Stuffed toy

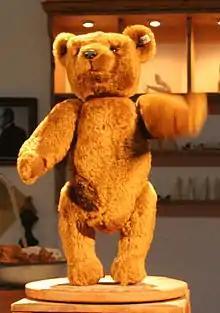
Replica of an original 1903 "Steiff Bär PB 55" with moveable limbs, Steiff-Museum, Giengen, Germany

A stuffed toy is a toy with an outer fabric sewn from a textile and stuffed with flexible material. They are known by many names, such as plush toys, plushies and stuffies; in Britain and Australia, they may also be called soft toys or cuddly toys. In the late 19th century, Margarete Steiff and the Steiff company of Germany created the first stuffed animals, which gained popularity after a political cartoon of Theodore Roosevelt in 1902 inspired the idea for "Teddy's bear". In 1903, Peter Rabbit was the first fictional character to be made into a patented stuffed toy. In 1921, A. A. Milne gave a stuffed bear to his son Christopher which would inspire the creation of Winnie-the-Pooh. In the 1970s, London-based Hamleys toy store bought the rights to Paddington Bear stuffed toys. In the 1990s, Ty Warner created Beanie Babies, a series of animals stuffed with plastic pellets that were popular as collector's items. Beginning in the 1990s electronic plush toys like Tickle Me Elmo and Furby became fads. Since 2005 beginning with Webkinz, toys-to-life stuffed toys have been sold where the toy is used to access digital content in video games and online worlds. In the 2020s plush toys like Squishmallows, Jellycat and Labubu became fads after going viral on social media.